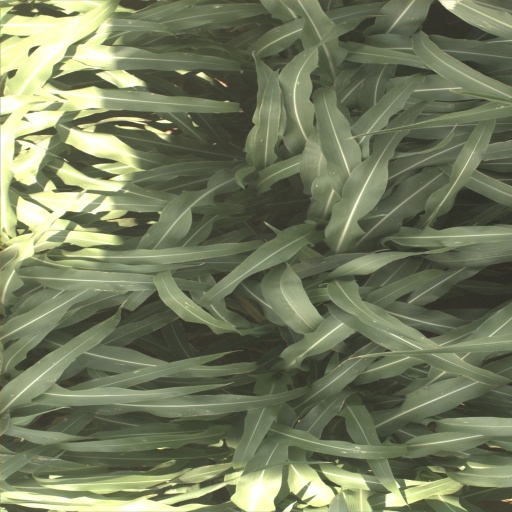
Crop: sorghum